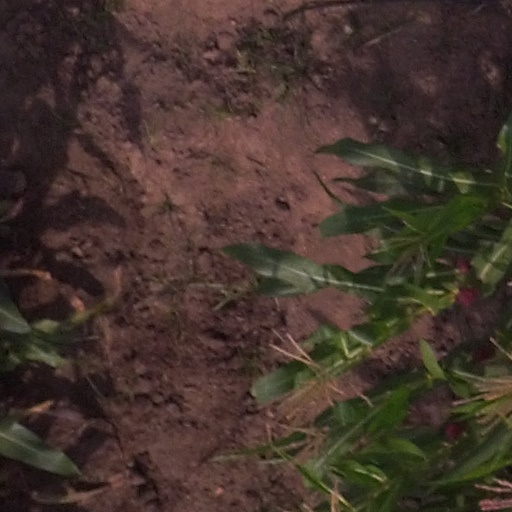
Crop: maize; corn